Yerevan 2800th Anniversary Park

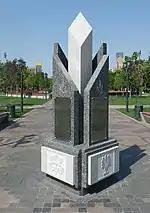
“Vardanyan Family” Charity Foundation's memorial

Previously this area was a marginal part of the English Park. After the construction of the Italy Street in 2002, this site seemed to have turned into an island. Due to the lack of maintenance of the area and its poor condition, it ceased to serve as a public park area. At that time the trees of the park were sick, old and rotten, the benches were damaged, the fountains were destroyed and non-functioning. It was in this area that the construction of Yerevan 2800th Anniversary Park started in the beginning of 2018 and was finished in 2019. It took half a year to create the project and another year and a half to complete the construction of the park. According to the new architectural project, during the construction everything in the park has been changed including soil replacement of the park territory.